Neckline

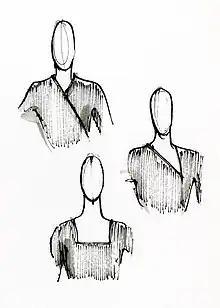
Three neckline variations

The neckline is the top edge or edges of a garment that surrounds the neck, especially from the front view. Neckline also refers to the overall visual line between all the layers of clothing and the neck and shoulders of a person, ignoring any unseen undergarments.